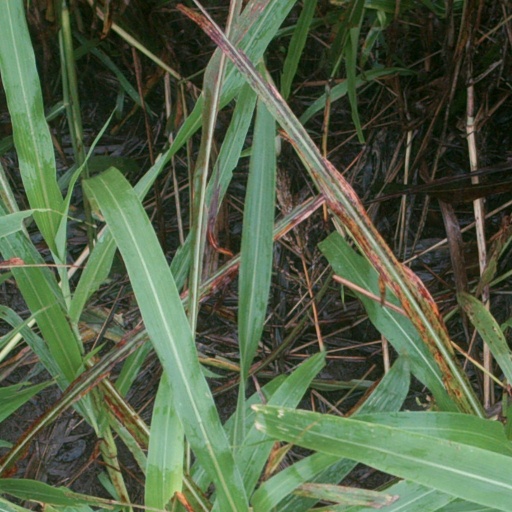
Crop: sorghum